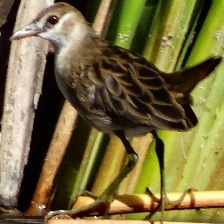
Species: WHITE BROWED CRAKE
Scientific name: AMAURORNIS CINEREA